Environmental racism in Central and Eastern Europe

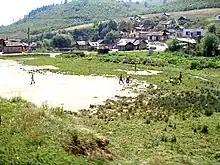
Romani settlement near Chminianske Jakubovany, Prešov

The Romani shantytowns of Hermanovce, Jarovnice, and Svinia are located within several kilometres of each other within the upper Svinka River Watershed; all three have histories of being subject to flooding. Jarovnice, which has an unofficial population of 5,000, is one of the largest shantytowns in Slovakia. Residents do not have access to safe, potable water. Water quality in all three settlements has been problematic, particularly with regards to increasing nitrates contamination from industrial fertilizers used by agricultural activity in the region. In 1998, 47 people died in floods in the region; 45 of the victims were Romani, and 42 of them were from Jarovnice. One person from Svinia died, and 500 people from the shantytown had to be evacuated. In Hermanovce, there is a Romani shantytown of 300 persons located on low-lying land with a high water table in between forks of the Svinka River; meanwhile, the village dump is located in close proximity above the shantytown, and is not lined to prevent leachate contamination, causing seepage into the community. According to Filčák, the construction of a landfill "in close proximity to the Roma settlements, without involvement of the affected people is almost a 'classical' example of the environmental injustice in both distributional and procedural aspects".